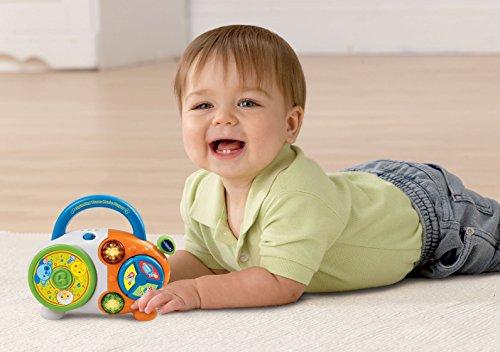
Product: VTech Spinning Tunes Music Player
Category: Toys & Games | Kids' Electronics | Electronic Learning Toys
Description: Music player for toddlers has an antenna that turns and clicks.
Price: $10.99
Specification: ProductDimensions:2.2x6.8x5.7inches|ItemWeight:13.4ounces|ShippingWeight:1.2pounds(Viewshippingratesandpolicies)|ASIN:B007XVYQ9A|Itemmodelnumber:80-128700|Manufacturerrecommendedage:6month-3years|Batteries:2AAbatteriesrequired.(included)